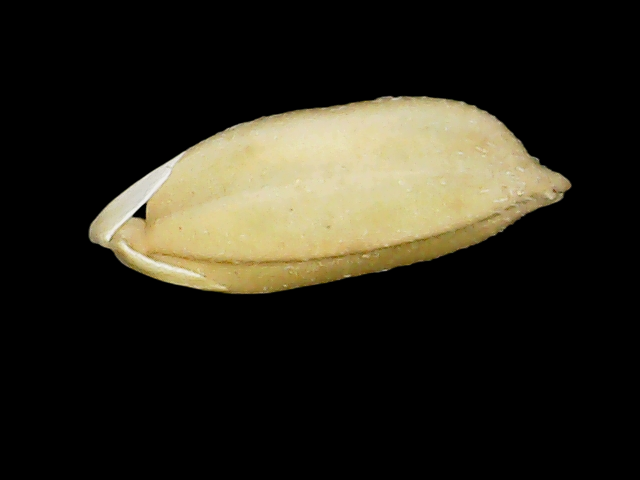
Rice variety: Binadhan08